Crépy-en-Valois station

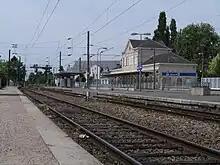
The station

Crépy-en-Valois is a railway station serving Crépy-en-Valois, Oise department, northern France. The station is served by regional trains to Paris, Soissons and Laon.